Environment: real
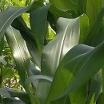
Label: healthy